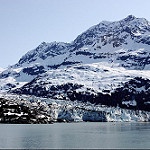
Label: glacier